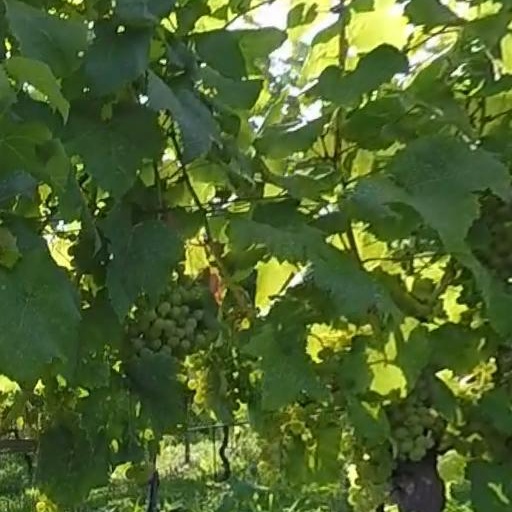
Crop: grape